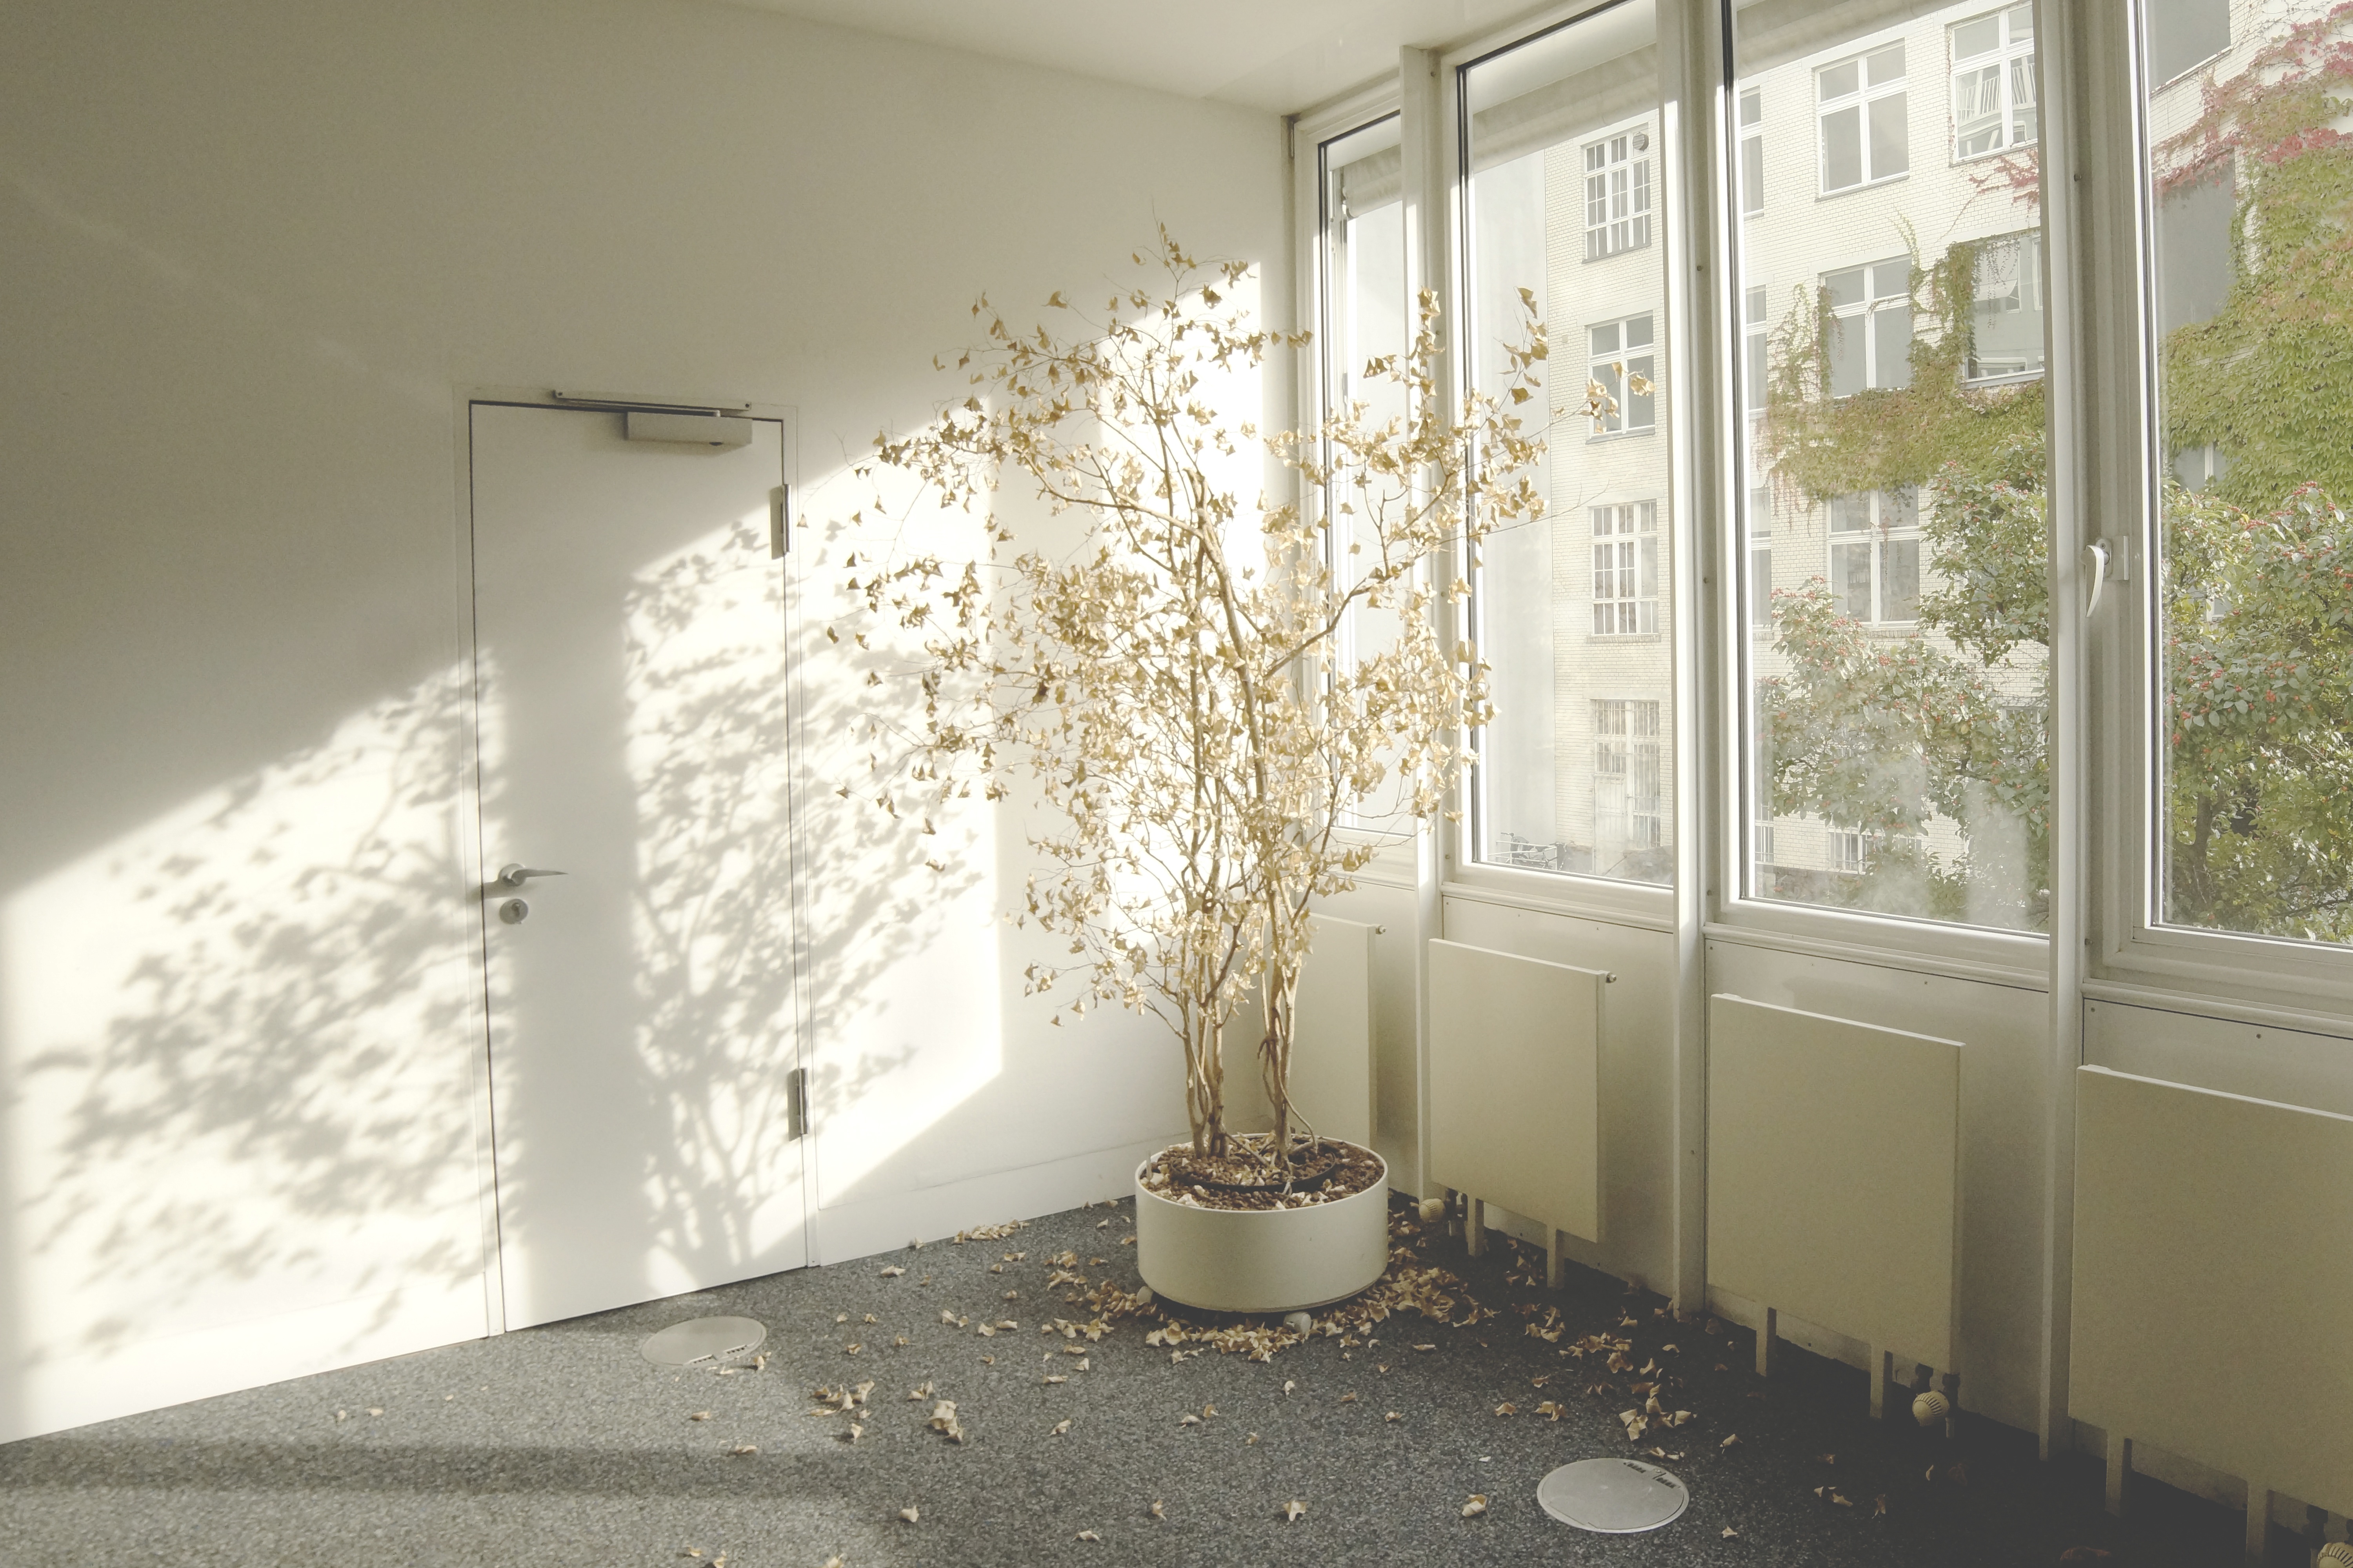
light, plant, white, house, floor, window, home, wall, property, living room, room, lighting, interior design, inside, design, estate, dining room, window covering